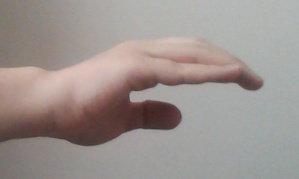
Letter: jeem